High-speed rail in Portugal

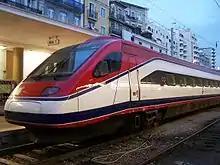

Since the late 1990s Comboios de Portugal (CP) has run the Alfa Pendular service, connecting Portugal's mainland from the north border to the Algarve at a speed of up to (in specific sections), which reduced the travel time between Porto and Lisbon by approximately 30 minutes.